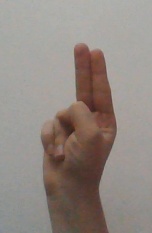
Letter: taa